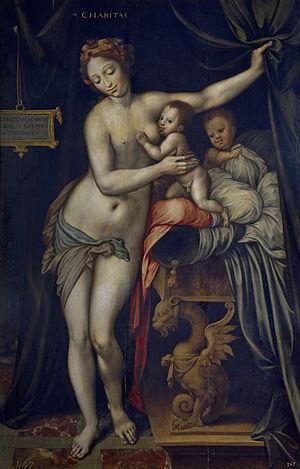
Pierre-Ernest Iᵉʳ, comte de Mansfeld-Vorderort est un chef militaire, gouverneur du Luxembourg pendant près de soixante ans et plus brièvement gouverneur des Pays-Bas espagnols. On lui doit la construction d'un des plus beaux châteaux renaissance d'Europe, à Clausen.